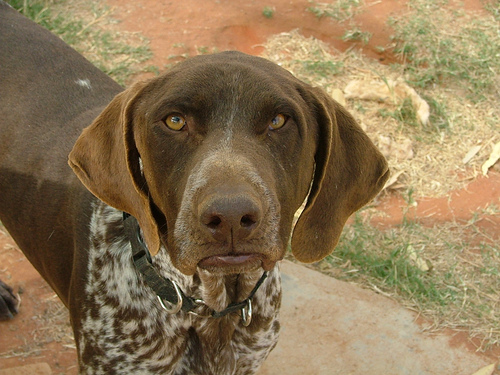
Animal: dog
Breed: german shorthaired